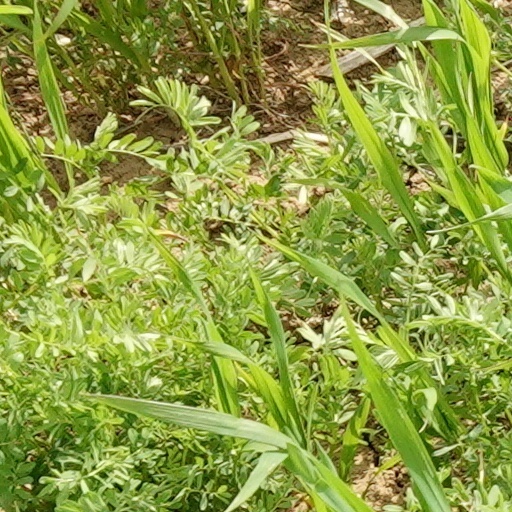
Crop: wheat